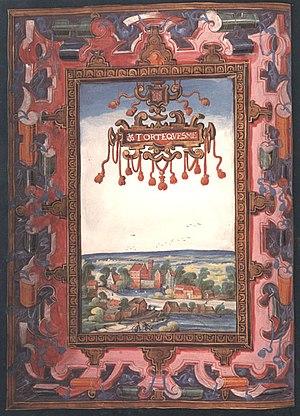
Le village de Tortequesne représenté dans l'album De Croy
Tortequesne est une commune française située dans le département du Pas-de-Calais en région Hauts-de-France.